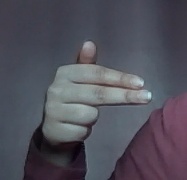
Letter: ghain